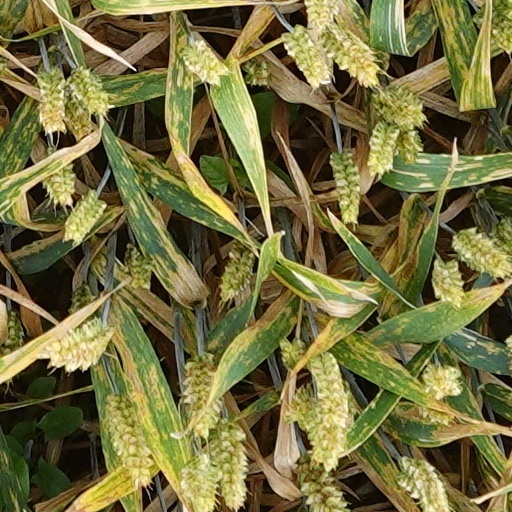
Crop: wheat